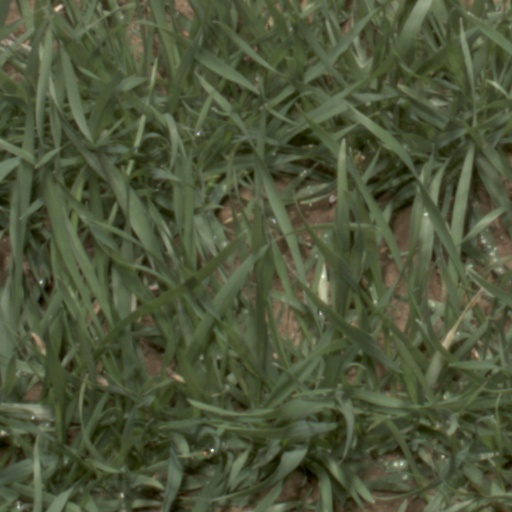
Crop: wheat